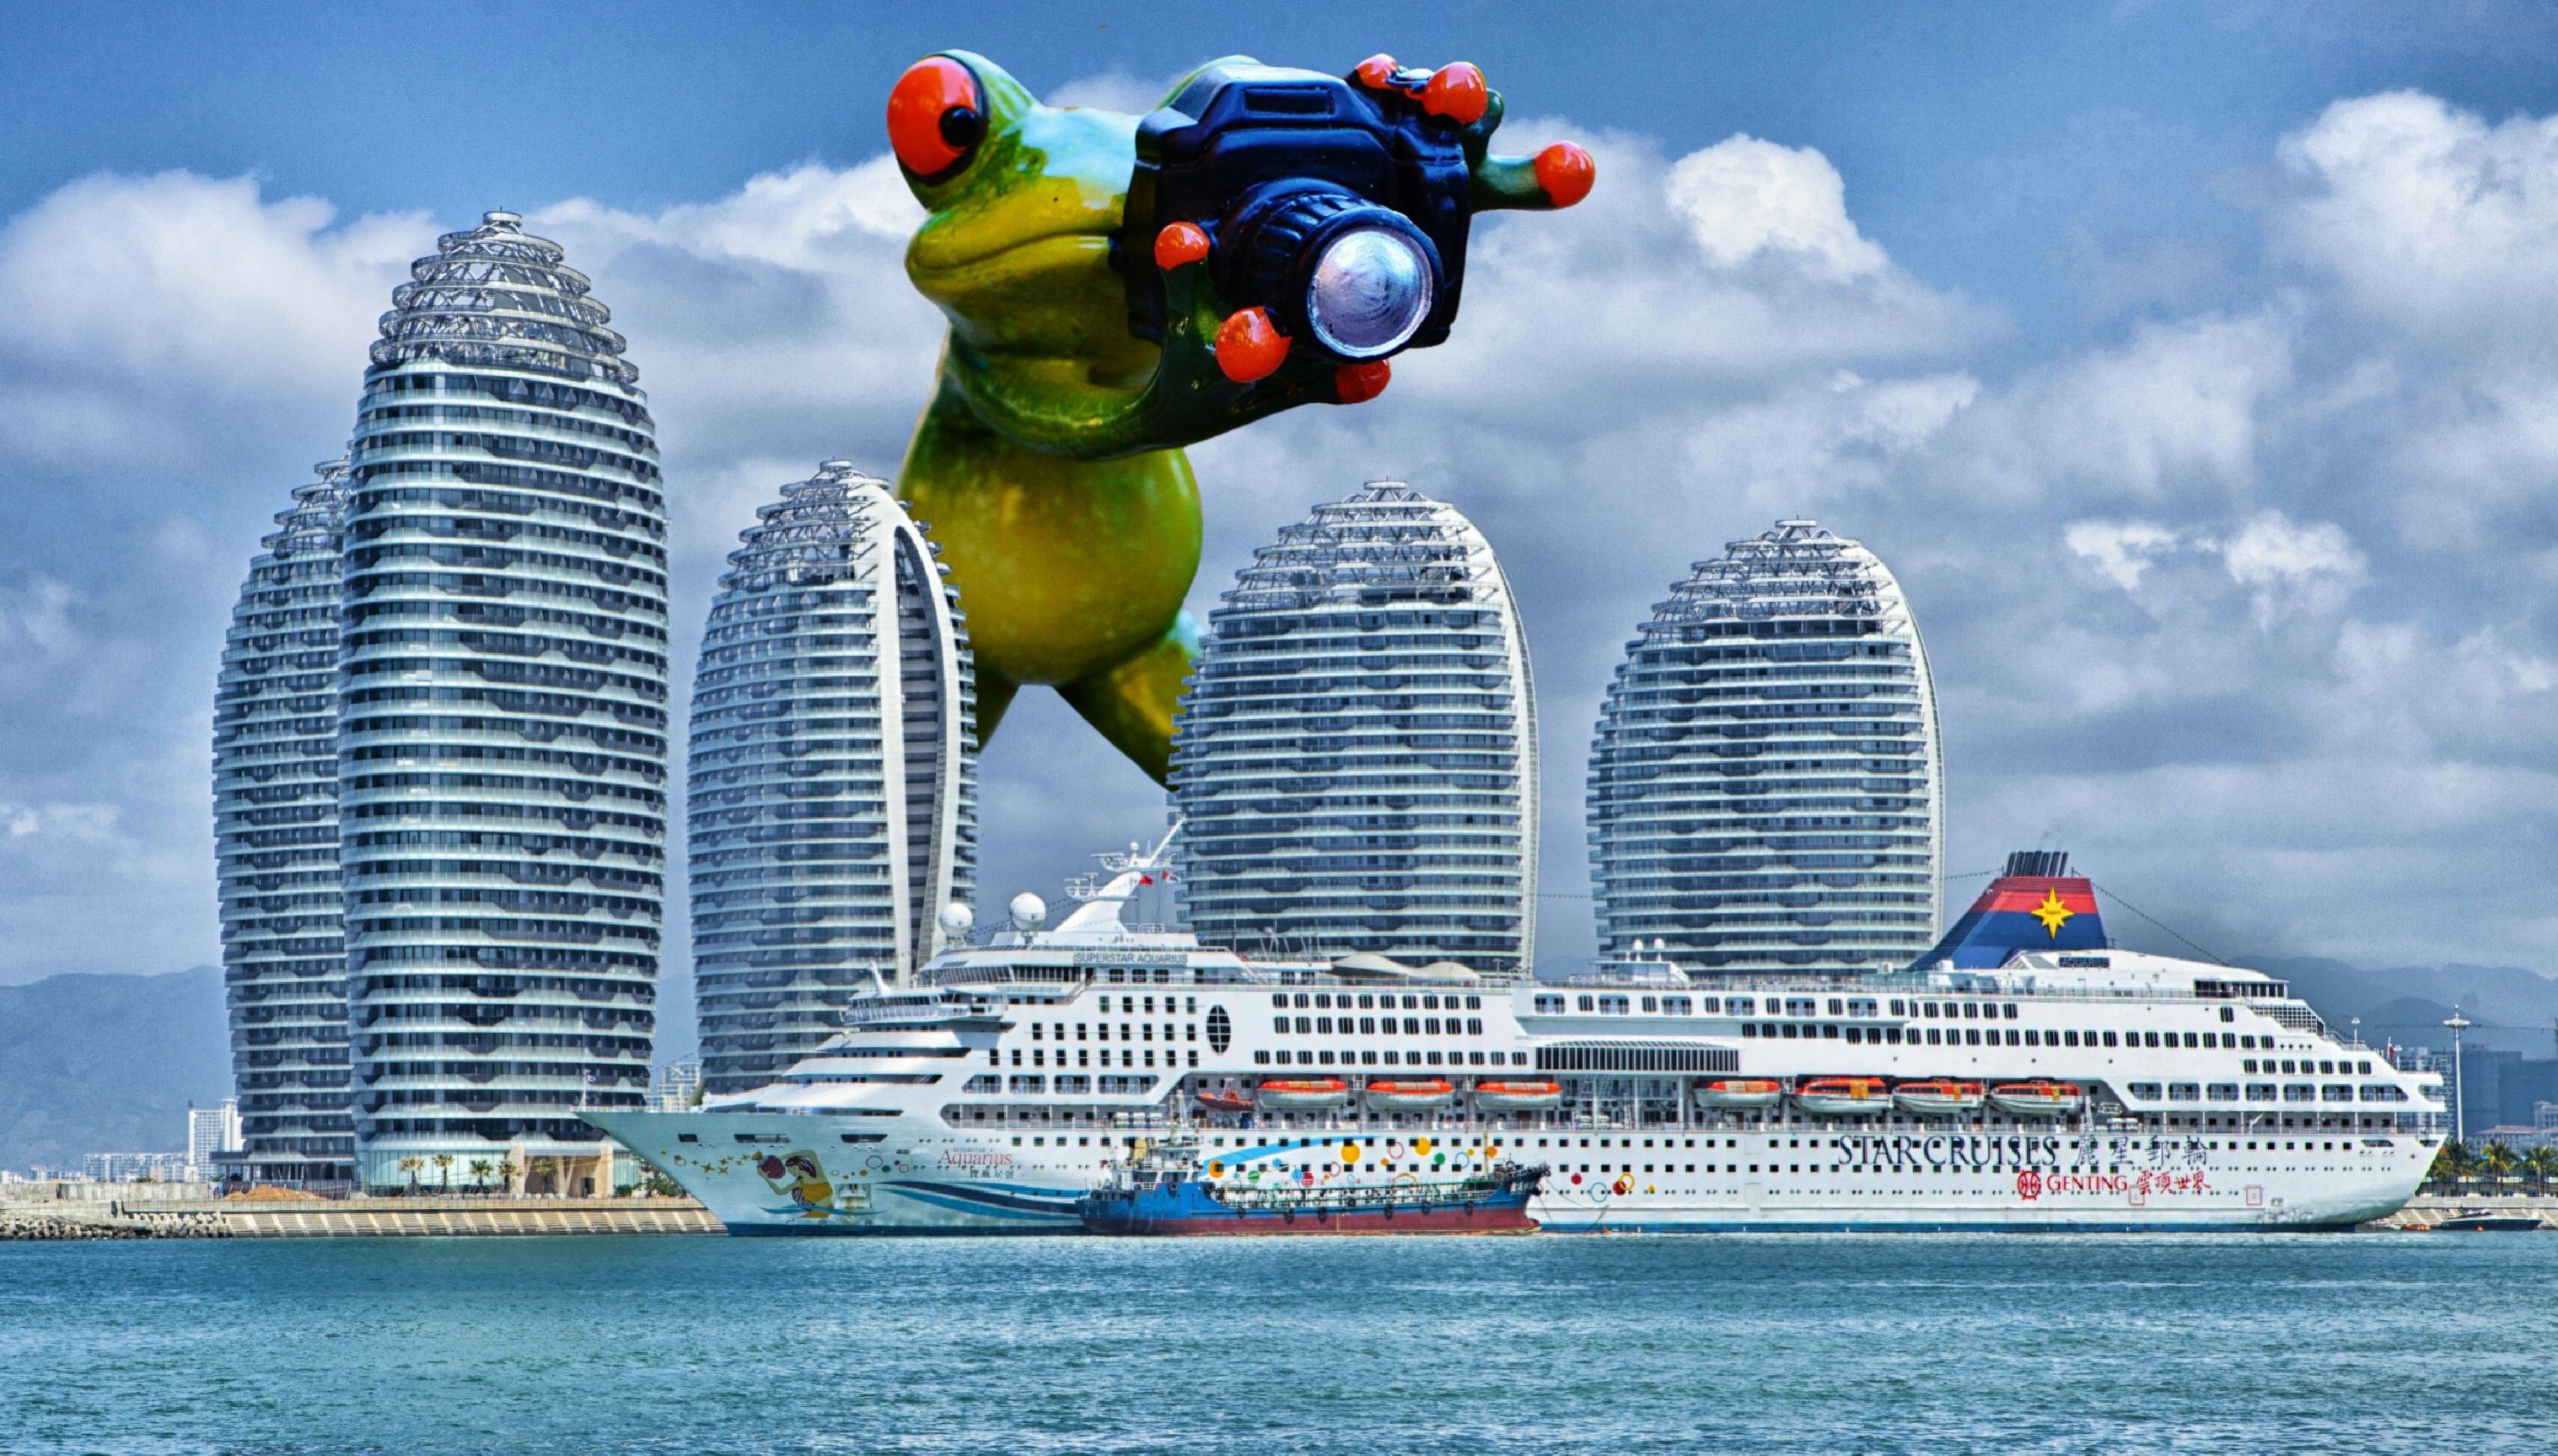
water, architecture, sky, skyline, photographer, building, skyscraper, urban, ship, vehicle, island, port, frog, extreme sport, outside, clouds, luxury, funny, giant, archipelago, hotels, china, cruise ship, booked, cities, passenger ship, luxury residential complex, hainan, ocean liners, phoenix island, sanya bay, superstar aquarius, artificial archipelago, oriental dubai